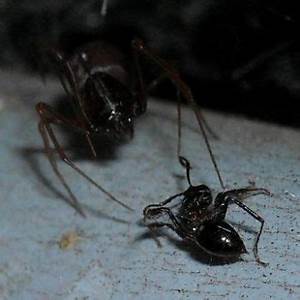
Label: spider